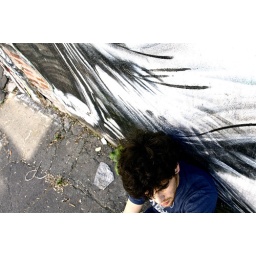
Young man sitting up against a wall